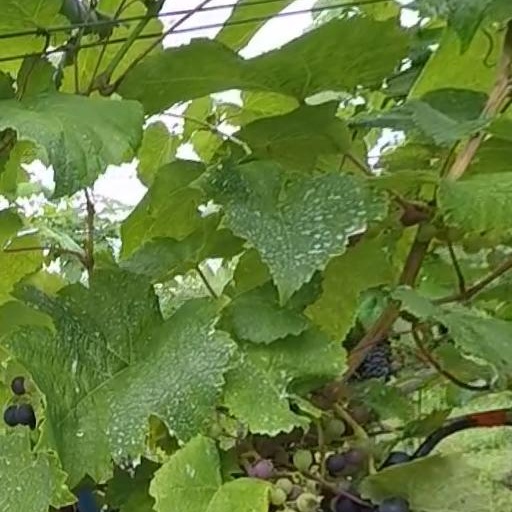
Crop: grape